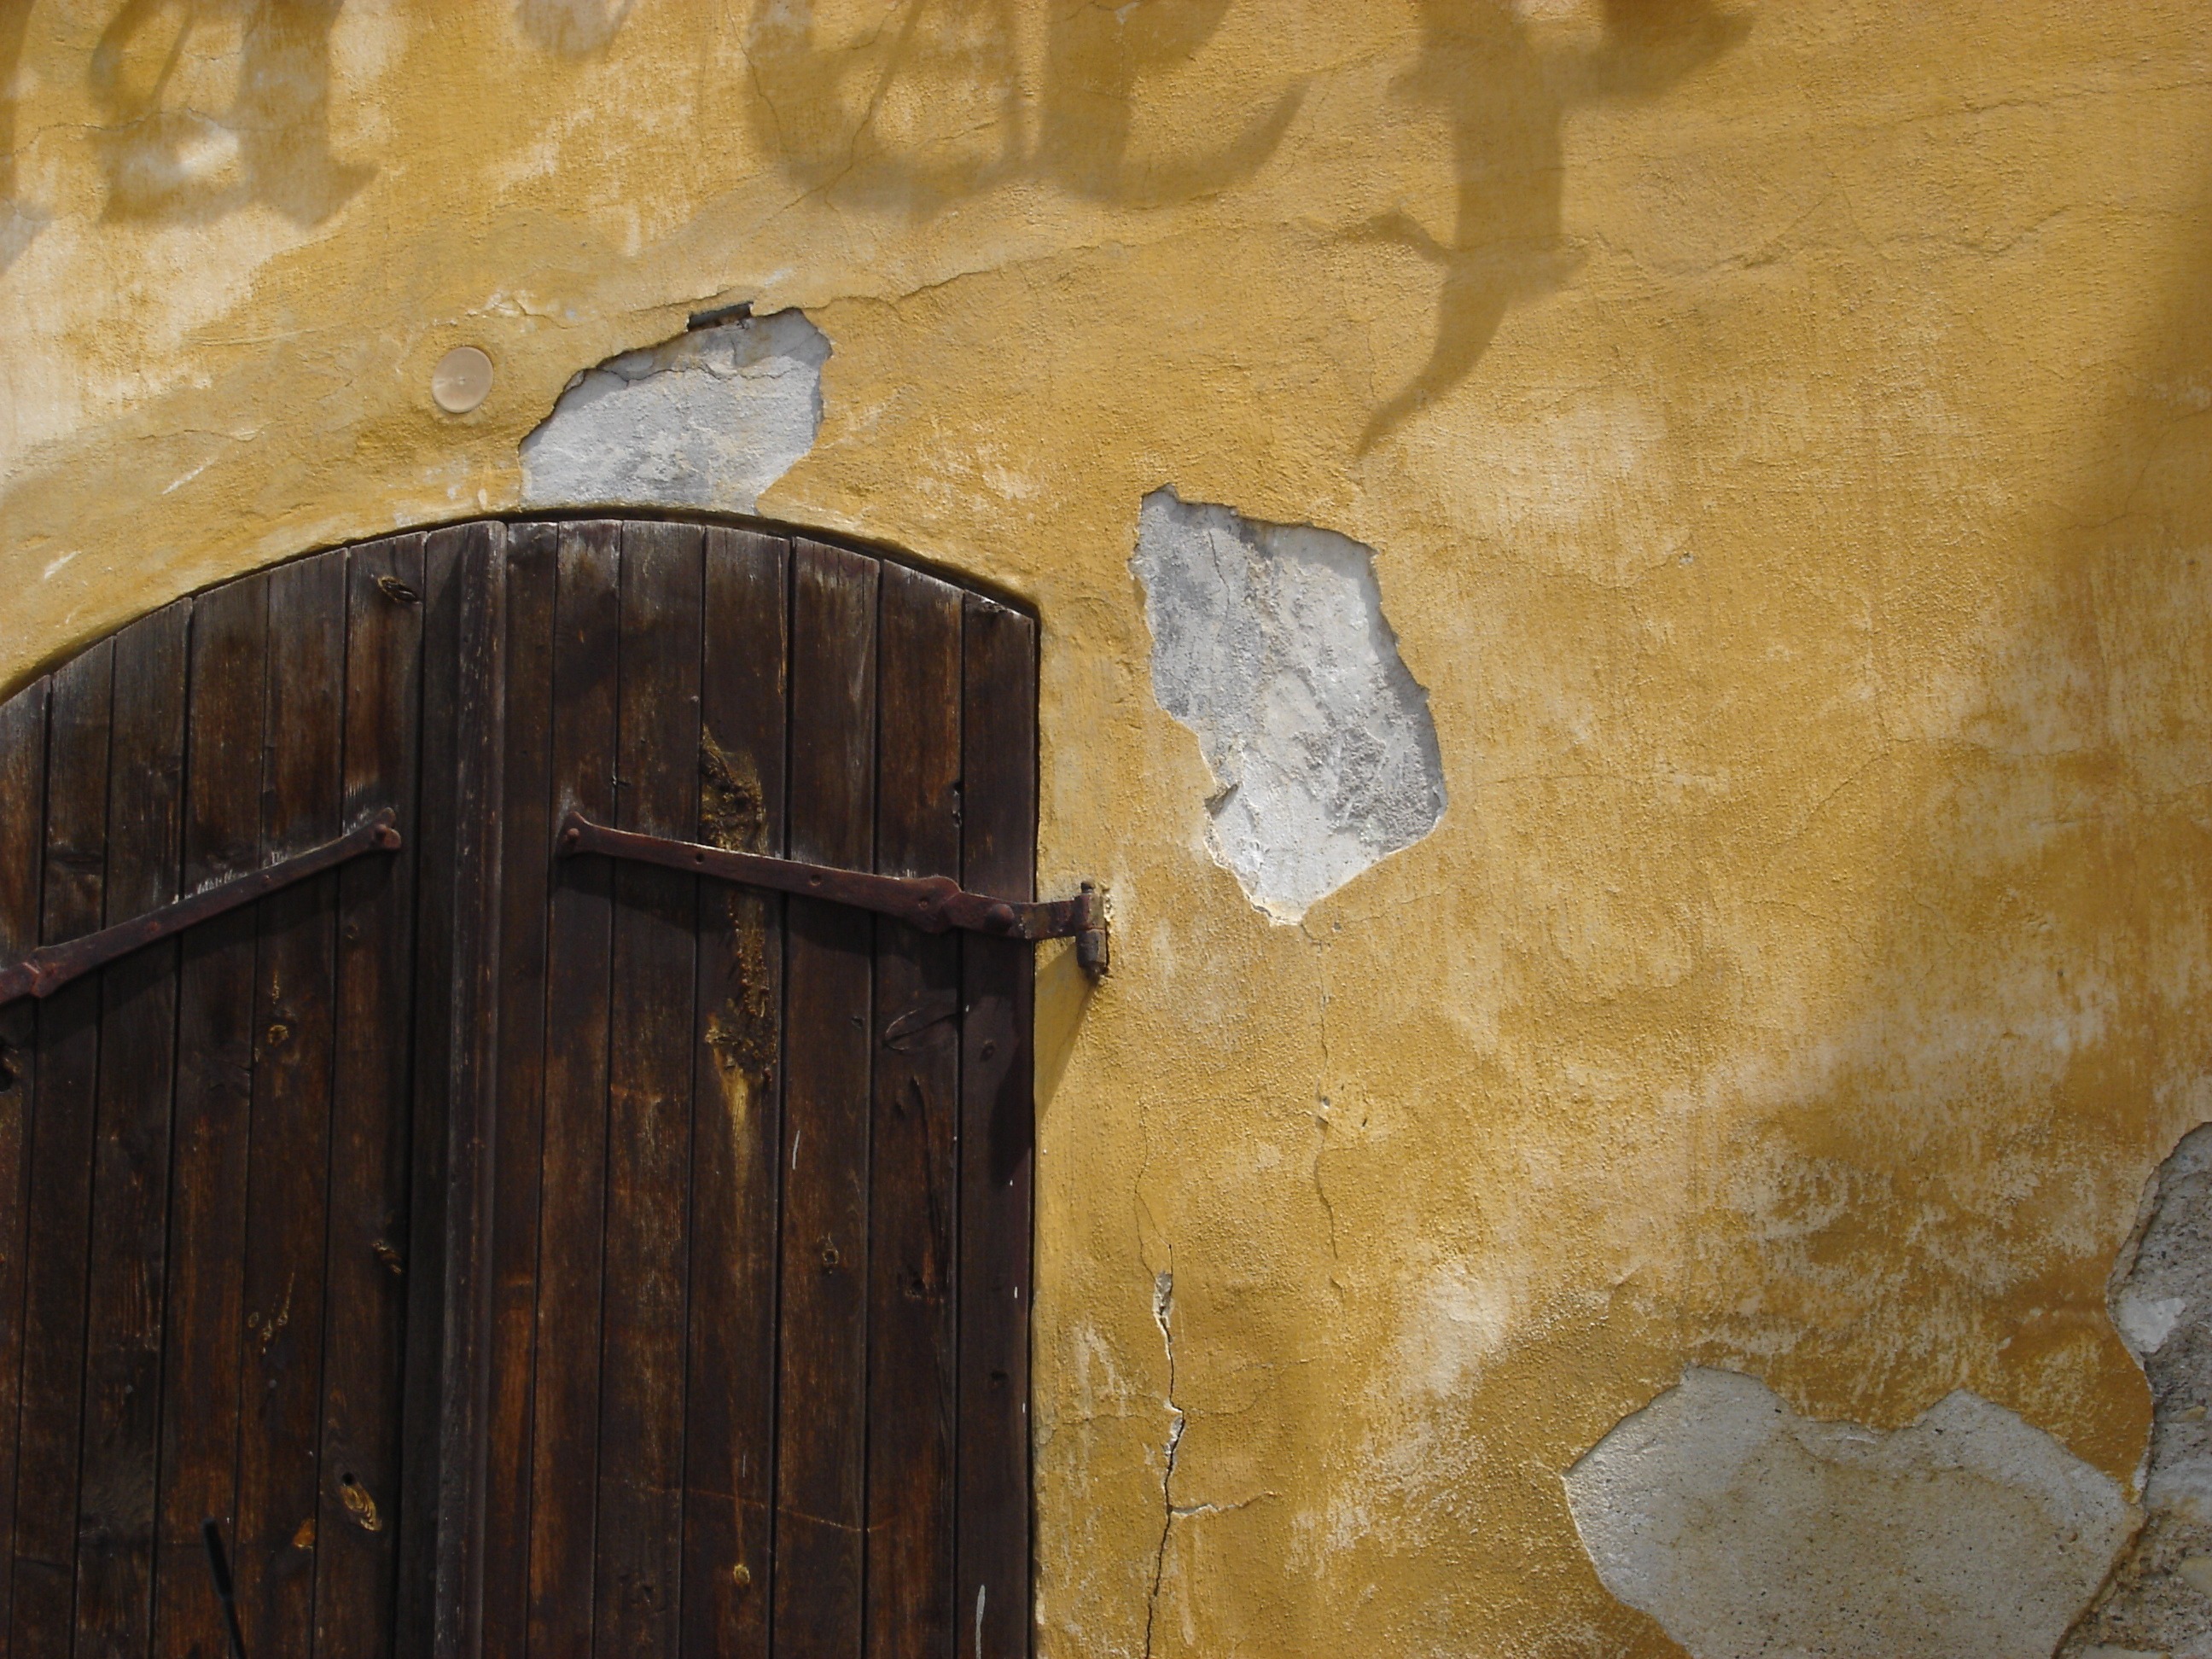
structure, wood, texture, floor, wall, prague, furniture, door, goal, man made object, ancient history